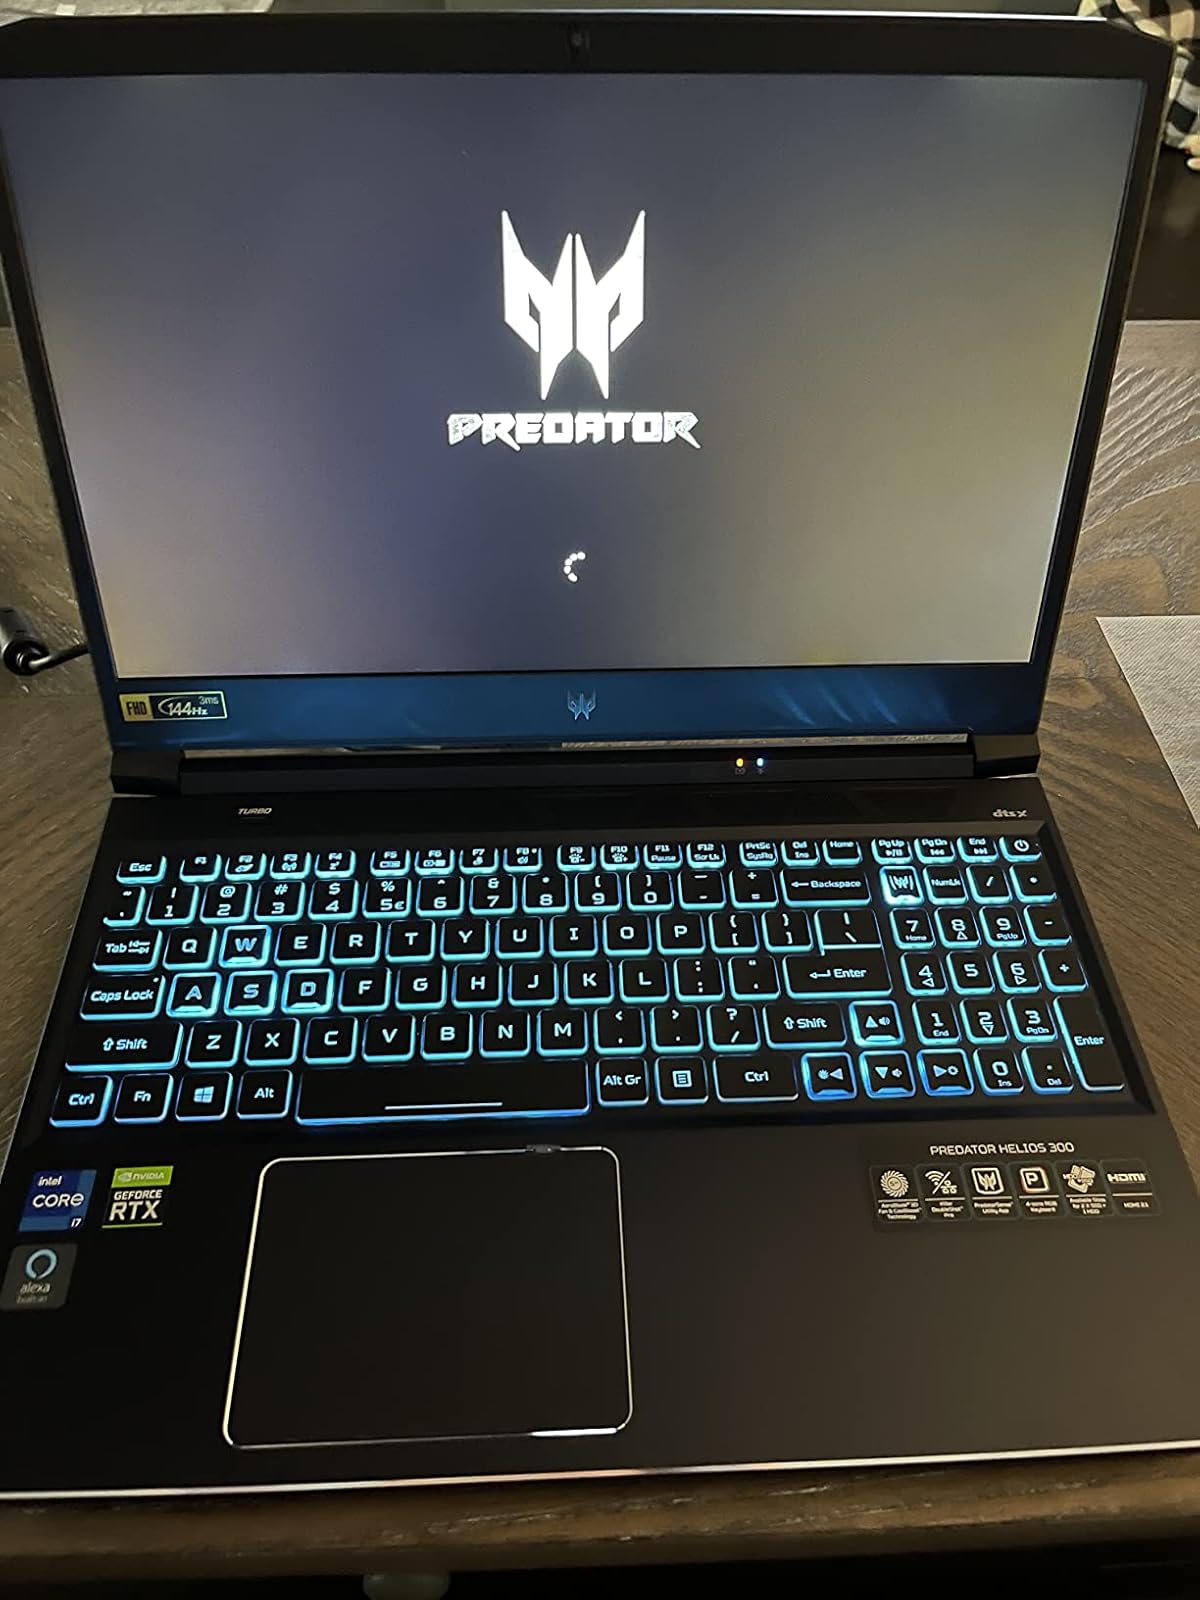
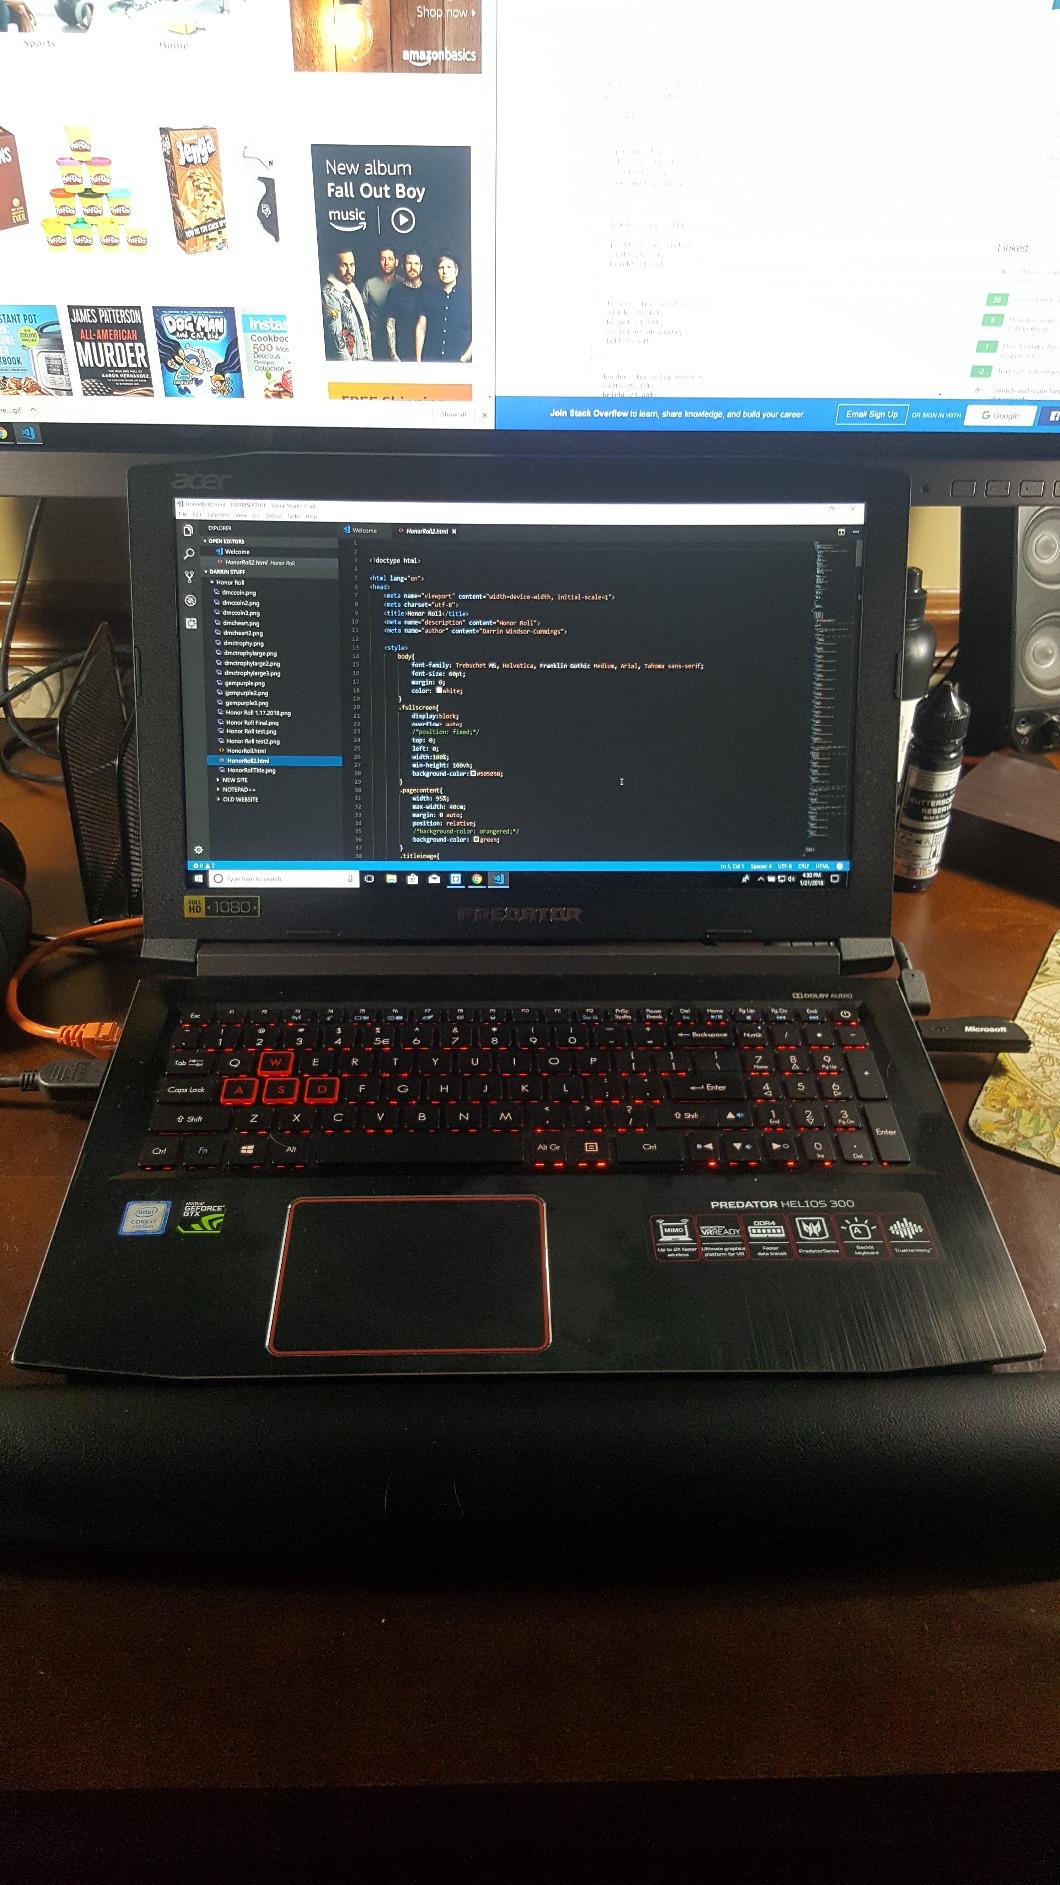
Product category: laptop
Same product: no